Angono

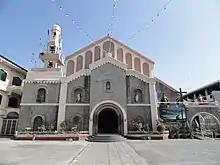
Diocesan Shrine and Parish of St. Clement

Christianity is the major religion in the town, and the majority of all Christian denomination is Catholicism and a minority of , Members Church of God International Born Again, Jehovah's Witnesses and more.